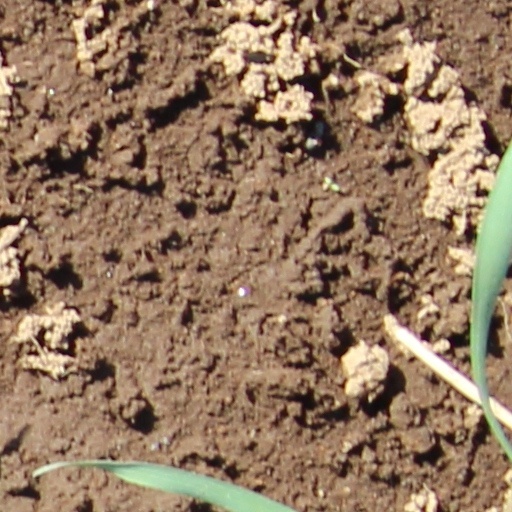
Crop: wheat